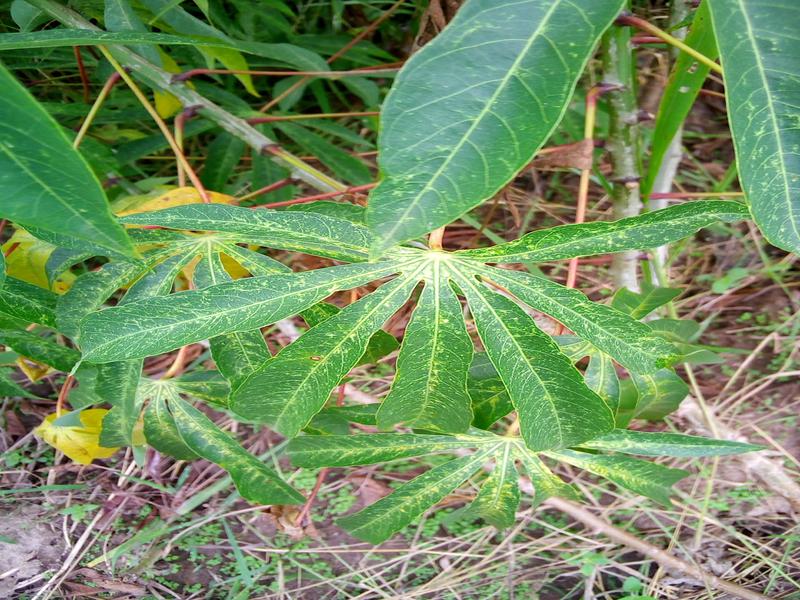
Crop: cassava
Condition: green_mottle